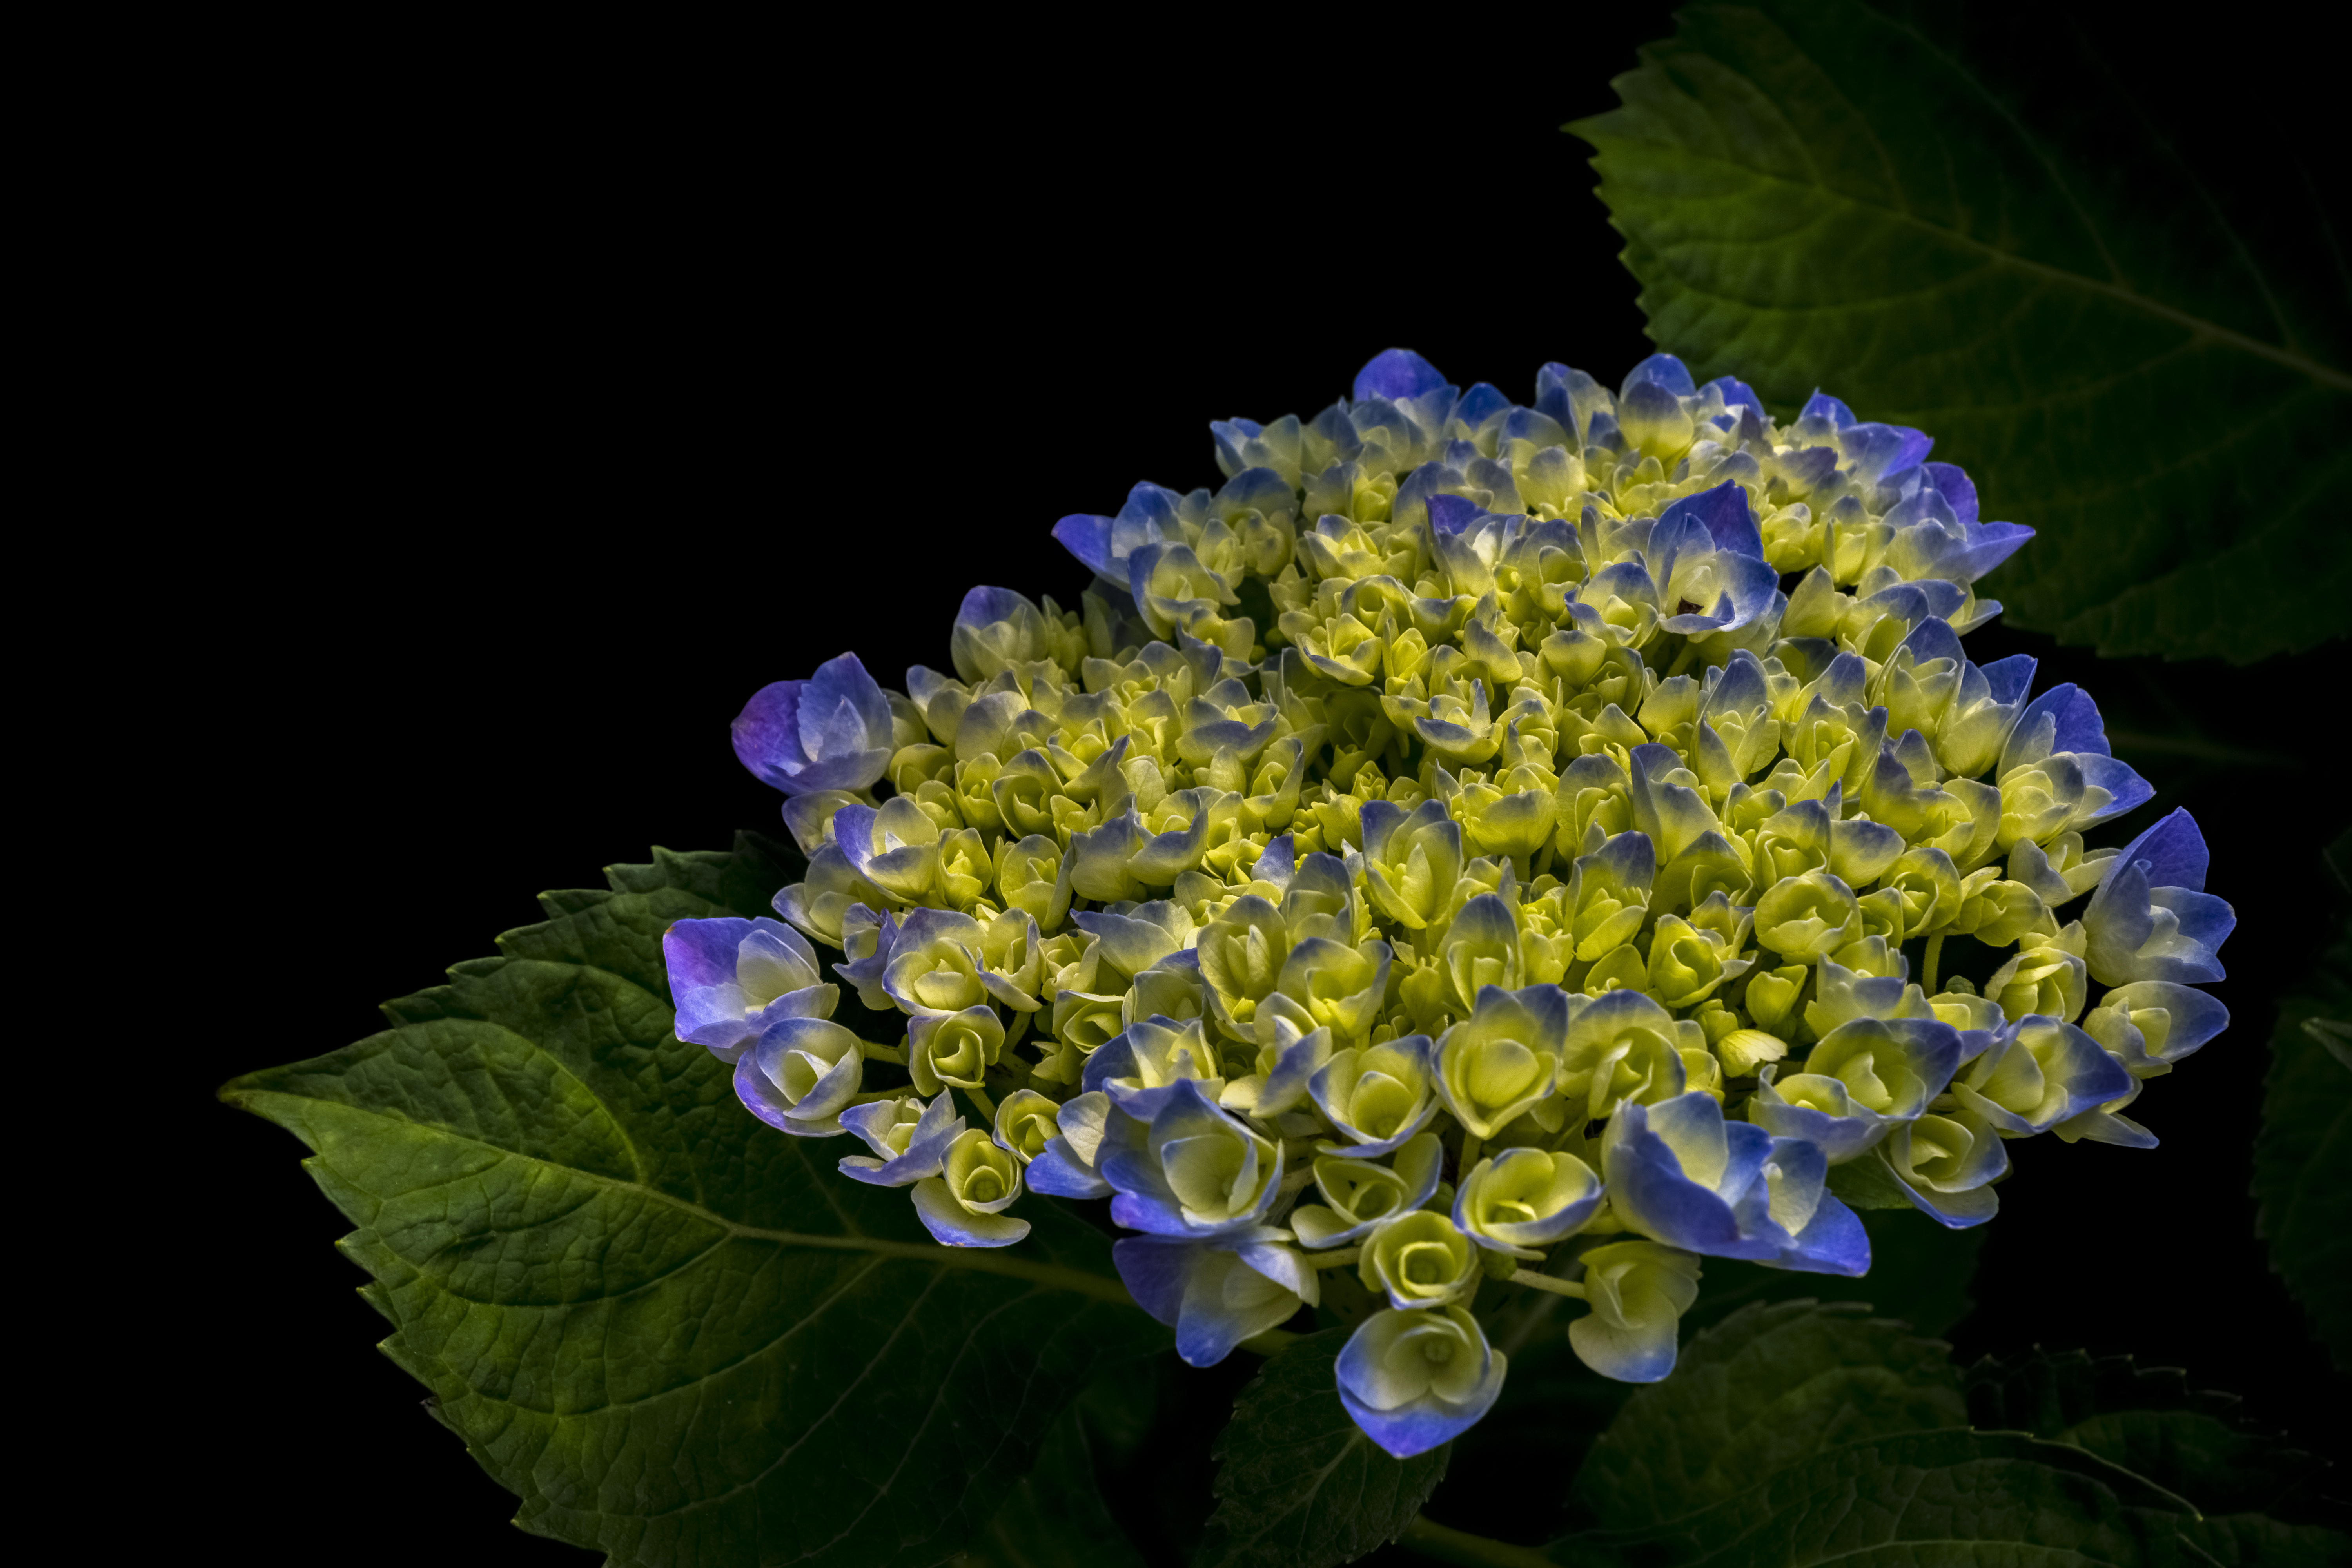
nature, blossom, plant, flower, petal, bloom, botany, flora, hydrangea, wildflower, flowers, leaves, petals, macro photography, flowering plant, hydrangeaceae, cornales, annual plant, land plant, hydrangea serrata